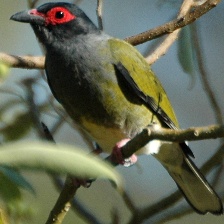
Species: AUSTRALASIAN FIGBIRD
Scientific name: SPHECOTHERES VIEILLOTI